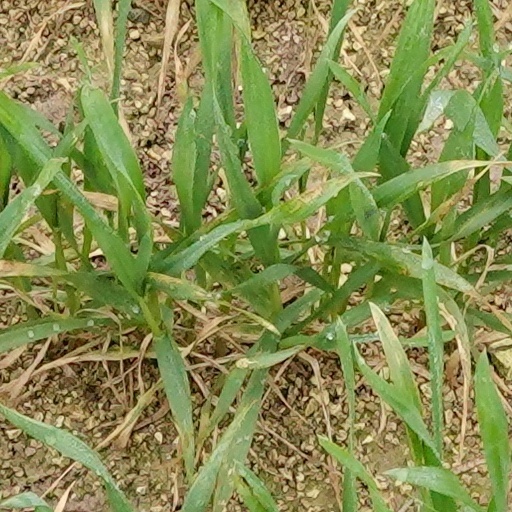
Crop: wheat